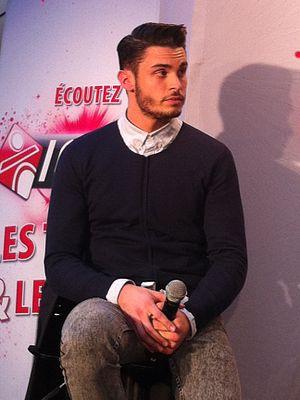
Bapstiste Giabiconi
La Foire comtoise de Besançon est une manifestation festive et commerciale qui a lieu tous les ans au parc des expositions de Micropolis.